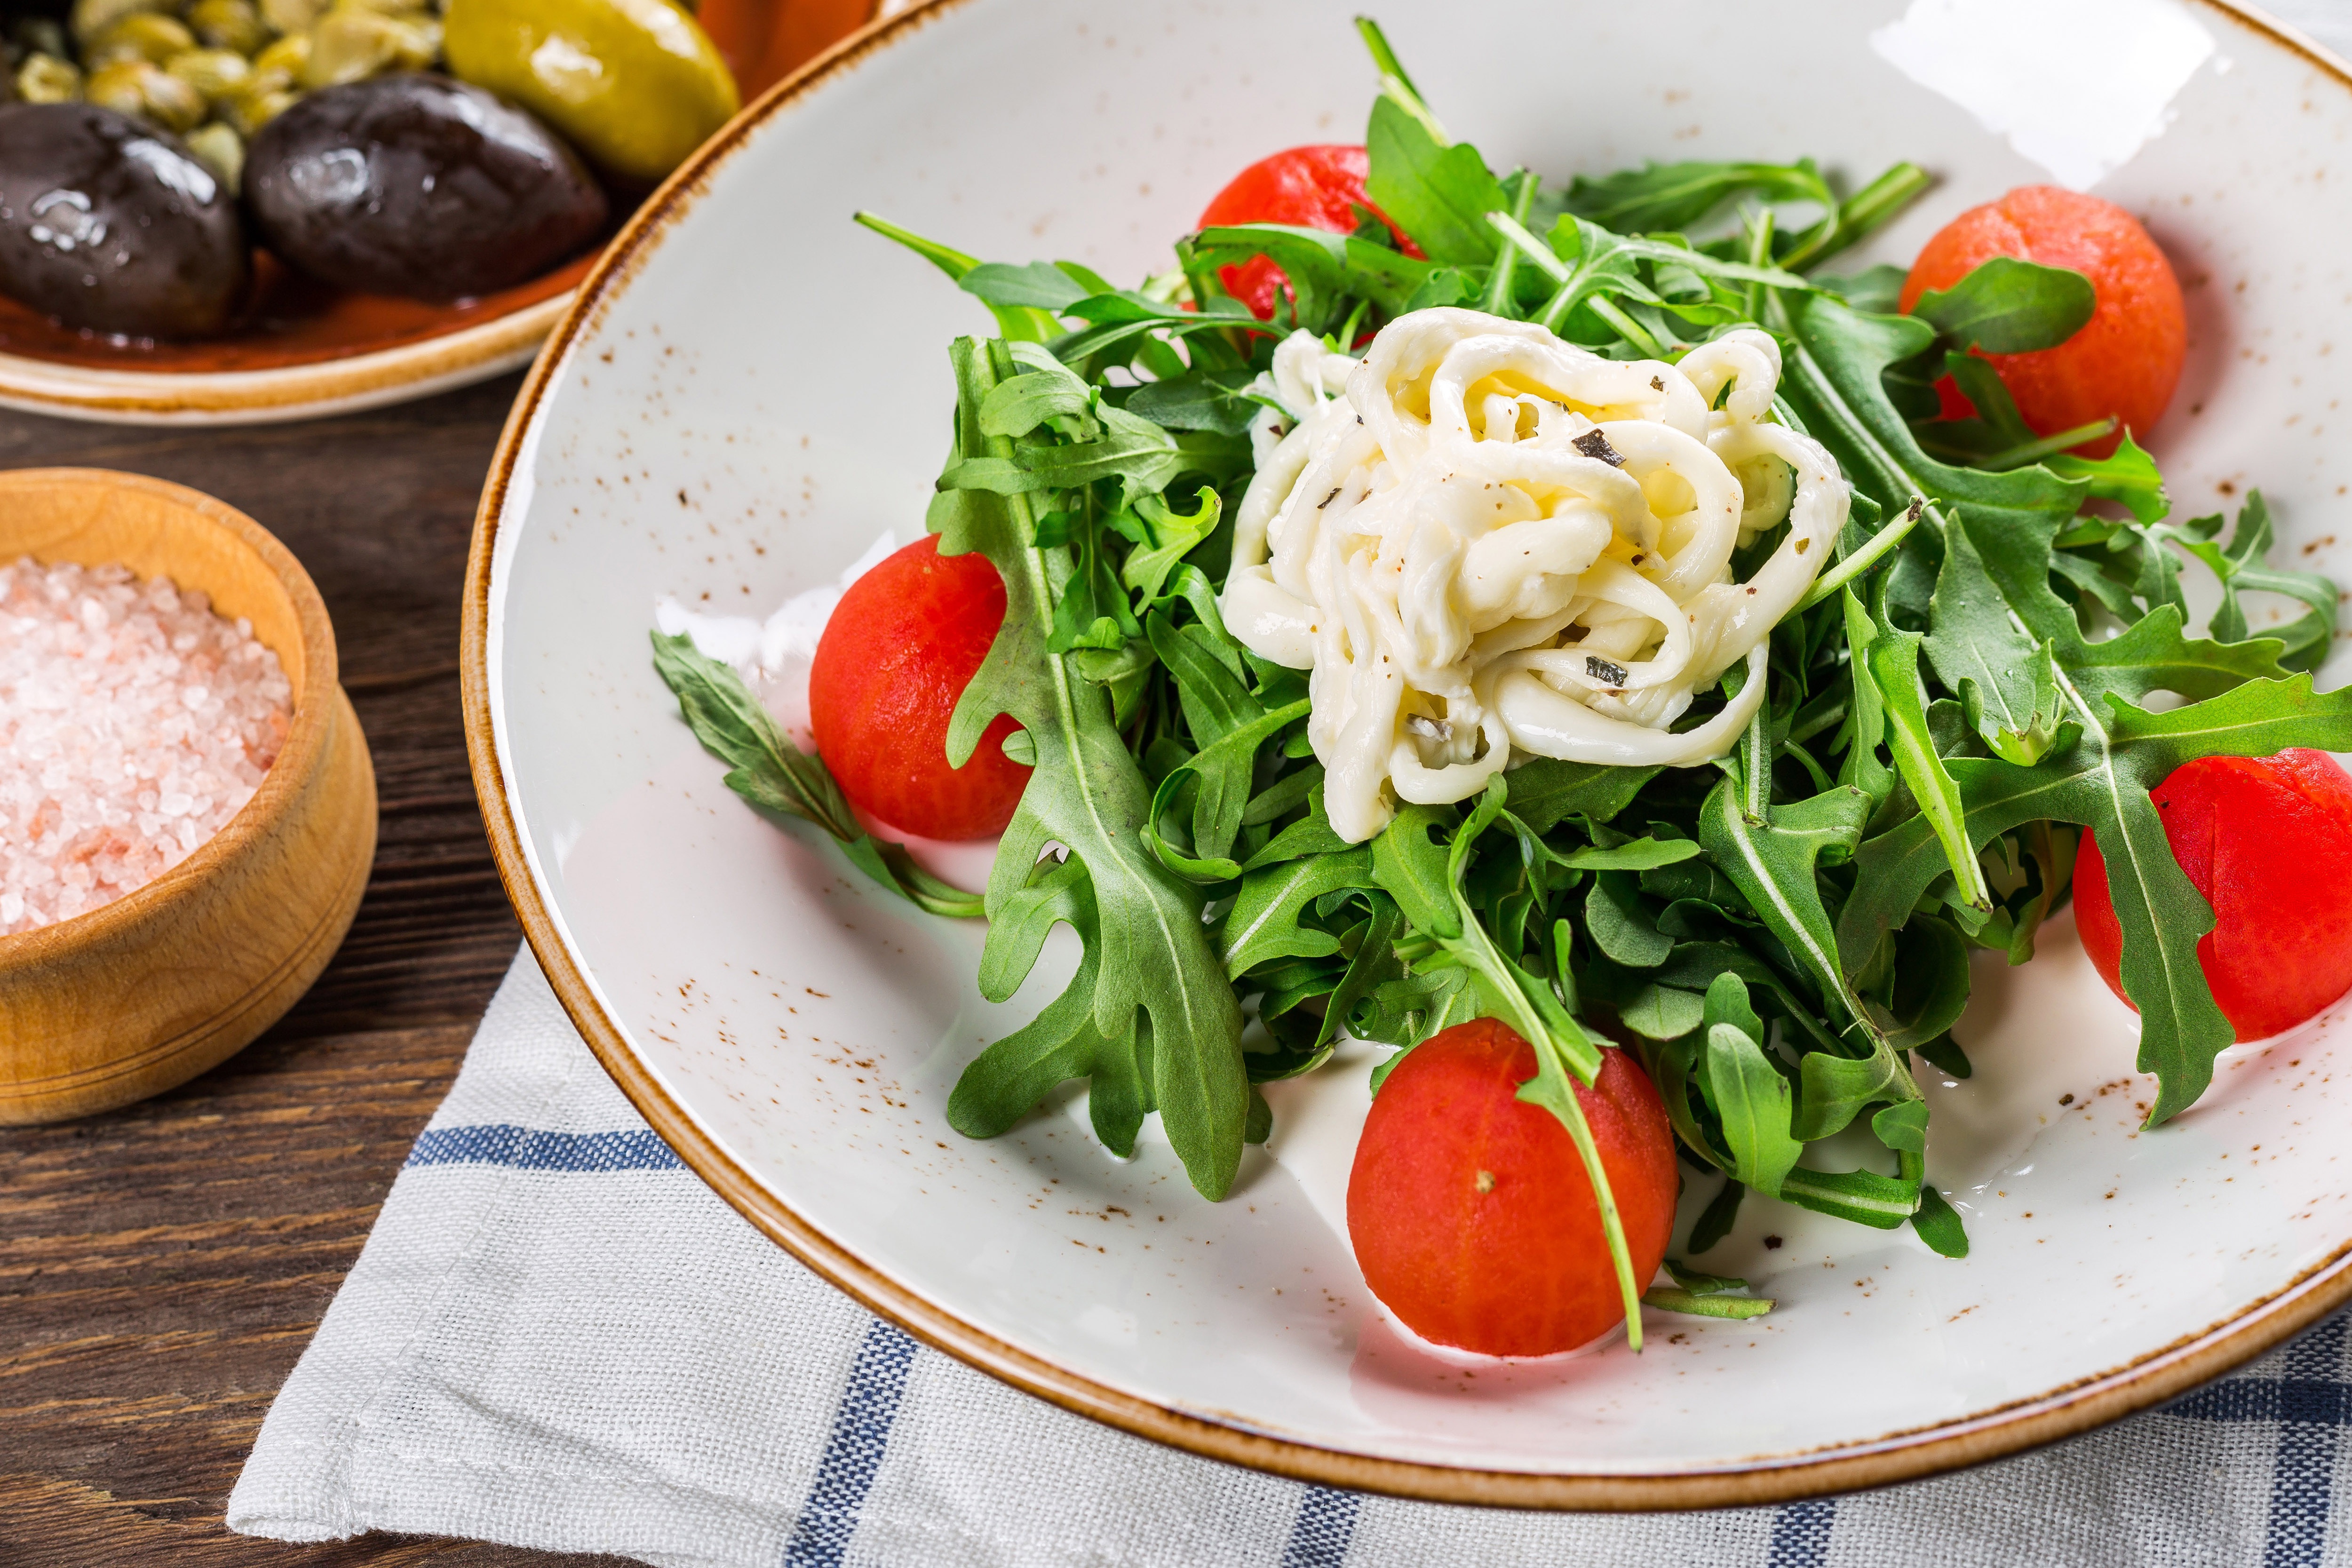
dish, food, cuisine, ingredient, salad, produce, vegetarian food, recipe, vegetable, arugula, tomato, garnish, cherry tomatoes, Salad ni oise, brunch, leaf vegetable, greek food